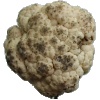
Label: Cauliflower 1